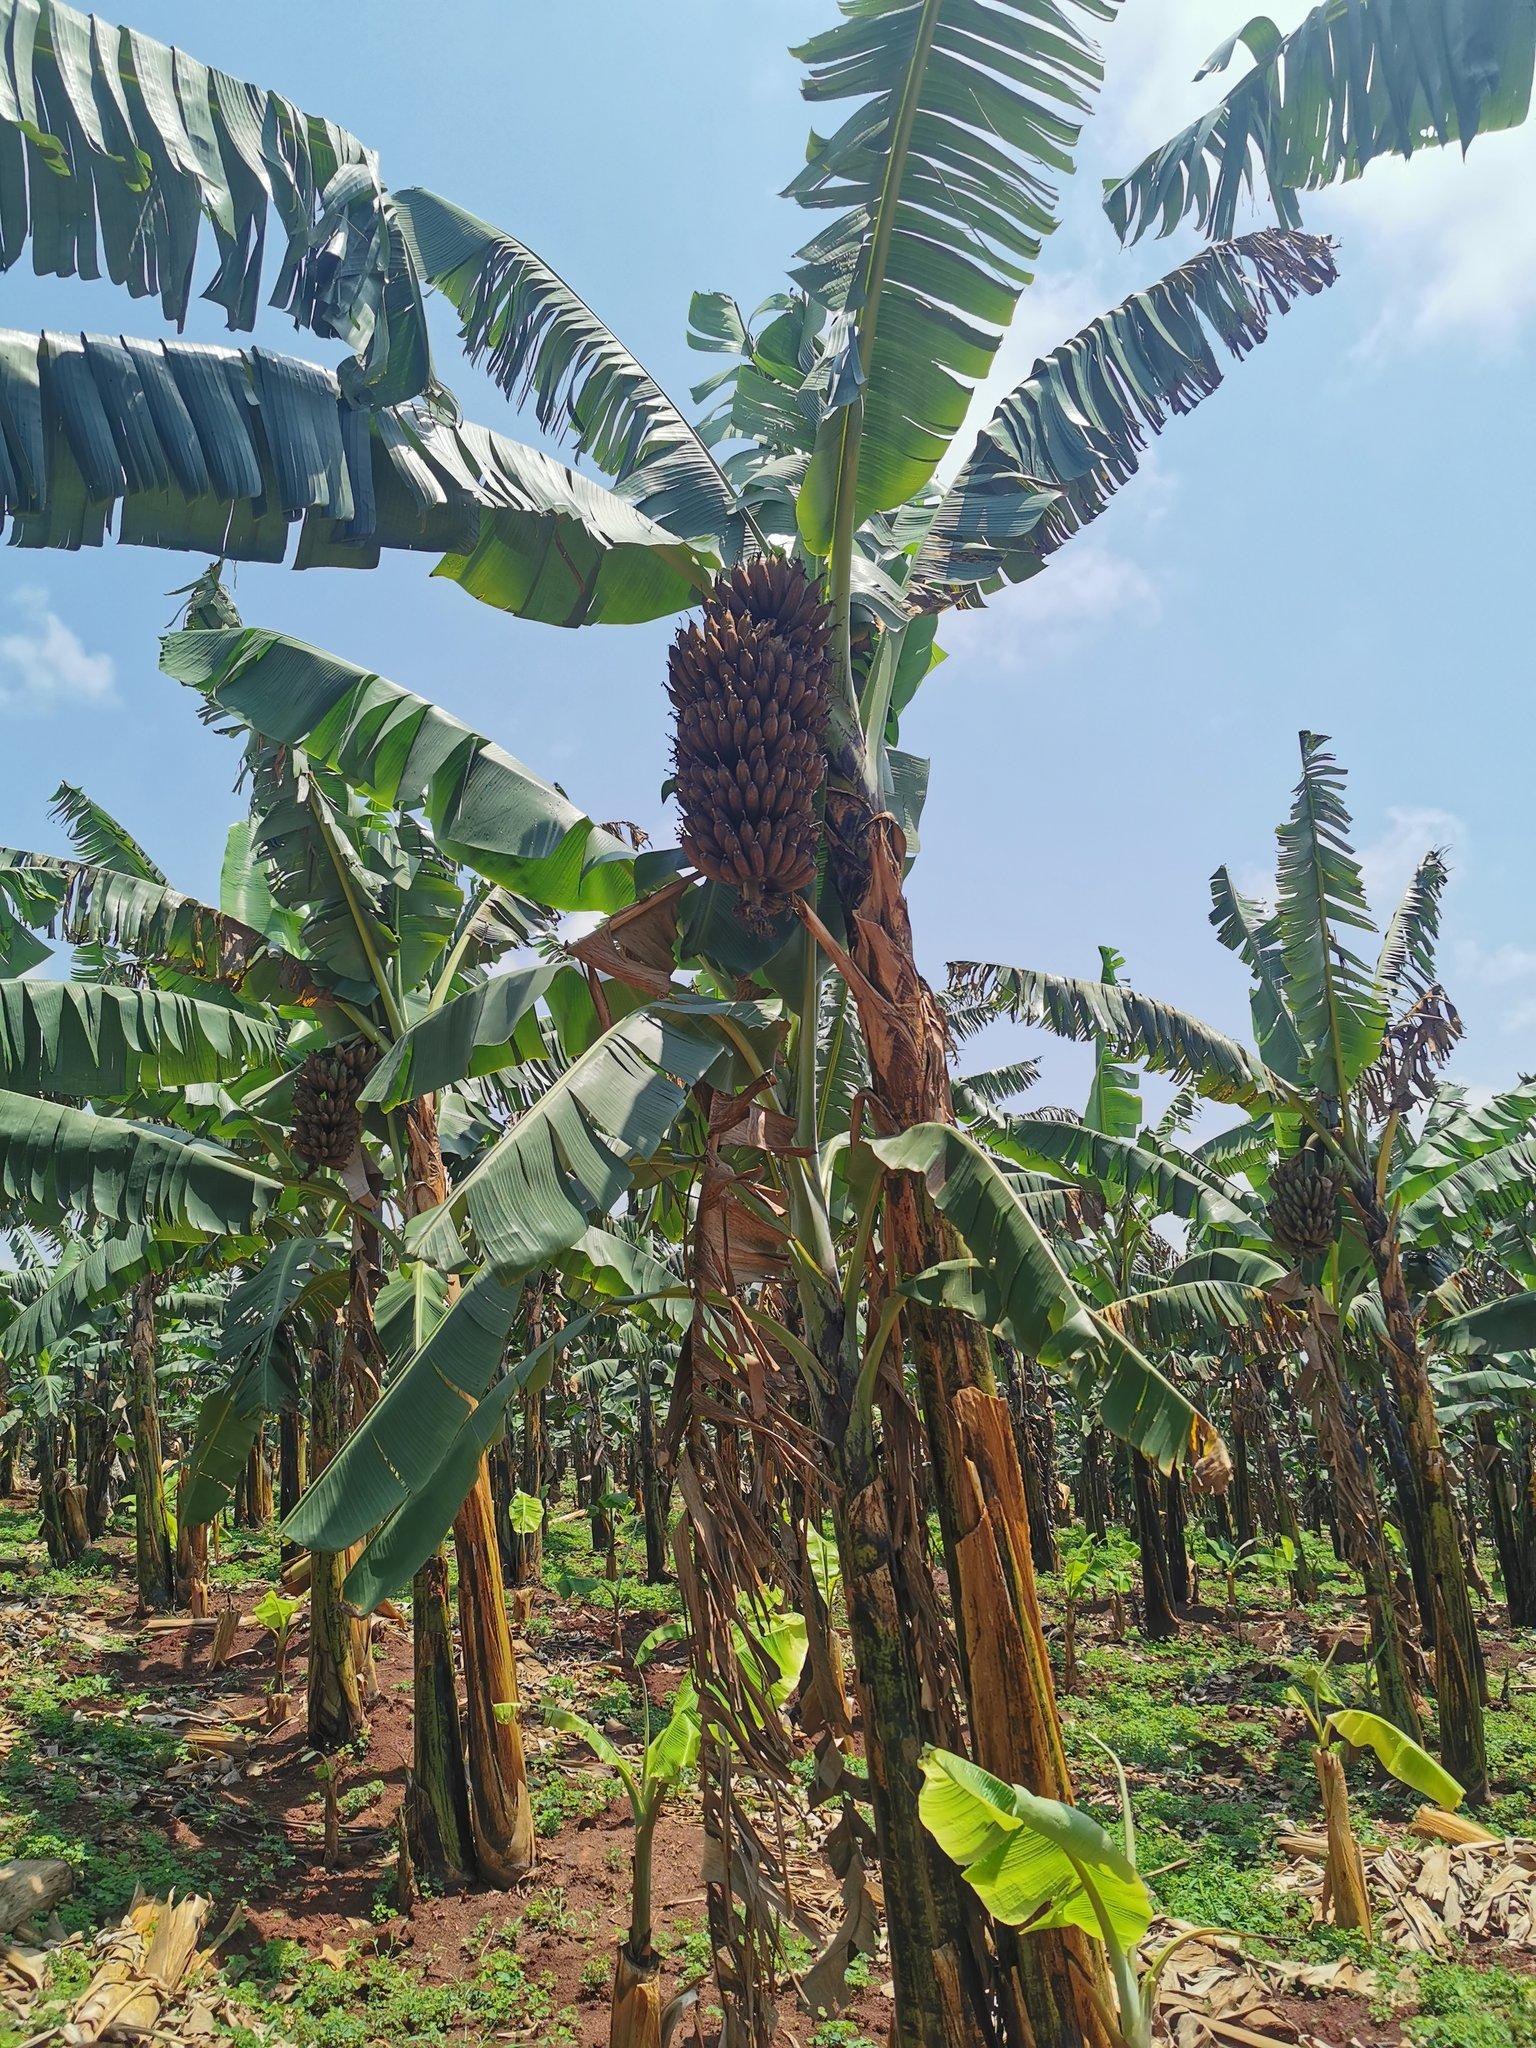
Shamba kubwa la mazao ya biashara aina ya migomba ndio iliyopandwa katika shamba lililo na ubongo na nyasi fupi chache, huku migomba hiyo ikiwa na majani mabichi ya kijani na mengine makavu yaliyoning'inia, huku baadhi ya migomba hiyo ikiwa tayari na mikungu ya ndizi.